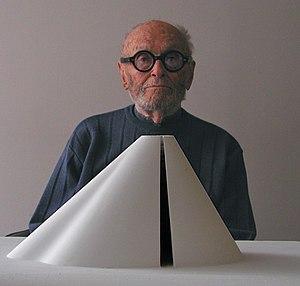
Le célèbre architechte américain Philip Johnson dans son bureau du Seagram Building, à Manhattan (Etats-Unis), en 2002.
Philip Cortelyou Johnson, plus connu sous le nom de Philip Johnson, était un architecte américain considéré comme l'une des figures majeures du mouvement moderne, puis du postmodernisme, et qui joua, tout au long de sa longue carrière, un rôle de précurseur dans l'évolution de l'art architectural contemporain. Son talent fut reconnu par l'attribution — en 1979 — du prix Pritzker, dont il fut le premier lauréat.